Bukovje, Dravograd

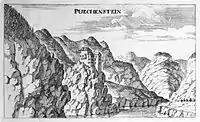
Puchenstein Castle

Puchenstein Castle on Pukštajn Peak dates to the 13th century. It was severely damaged in a 1706 fire. Only ruins have been preserved until today.